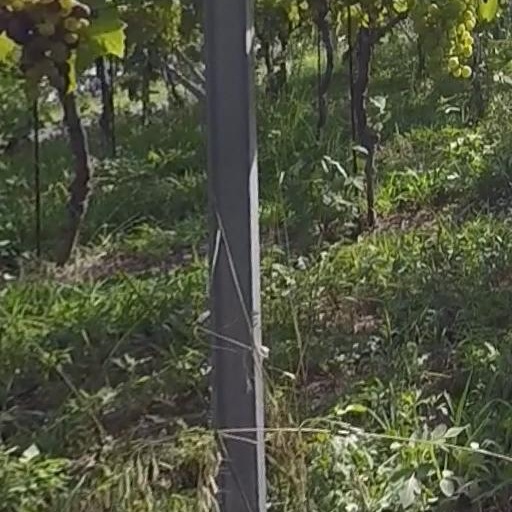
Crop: grape